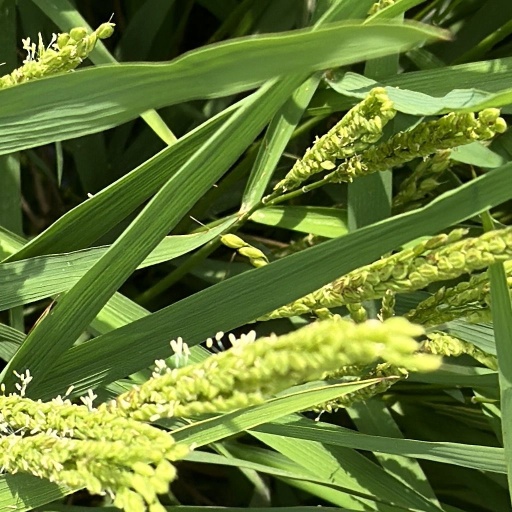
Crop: rice